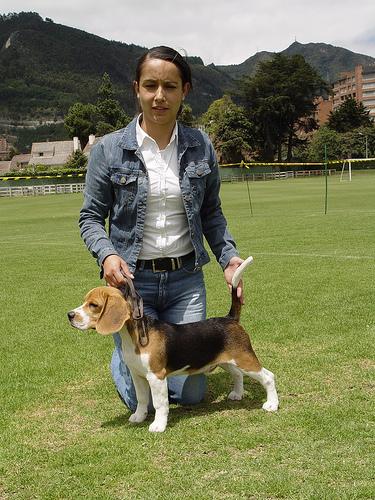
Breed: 276-n000113-beagle